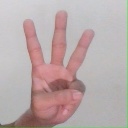
अक्षर: व